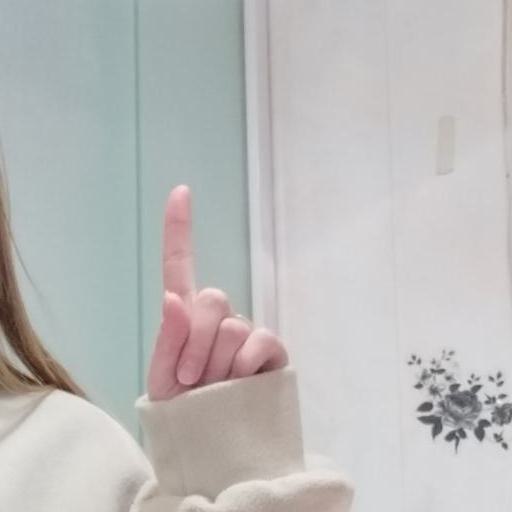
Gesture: one